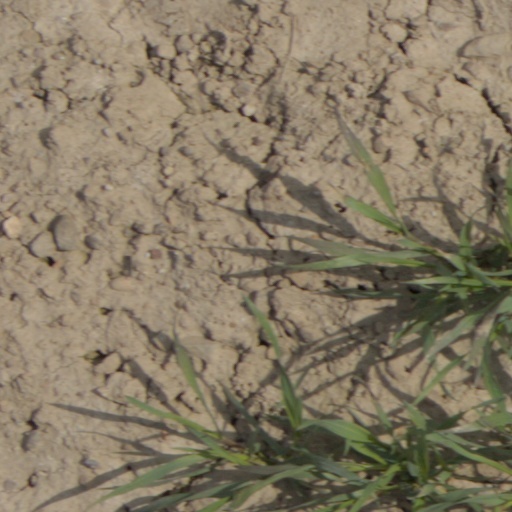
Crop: wheat